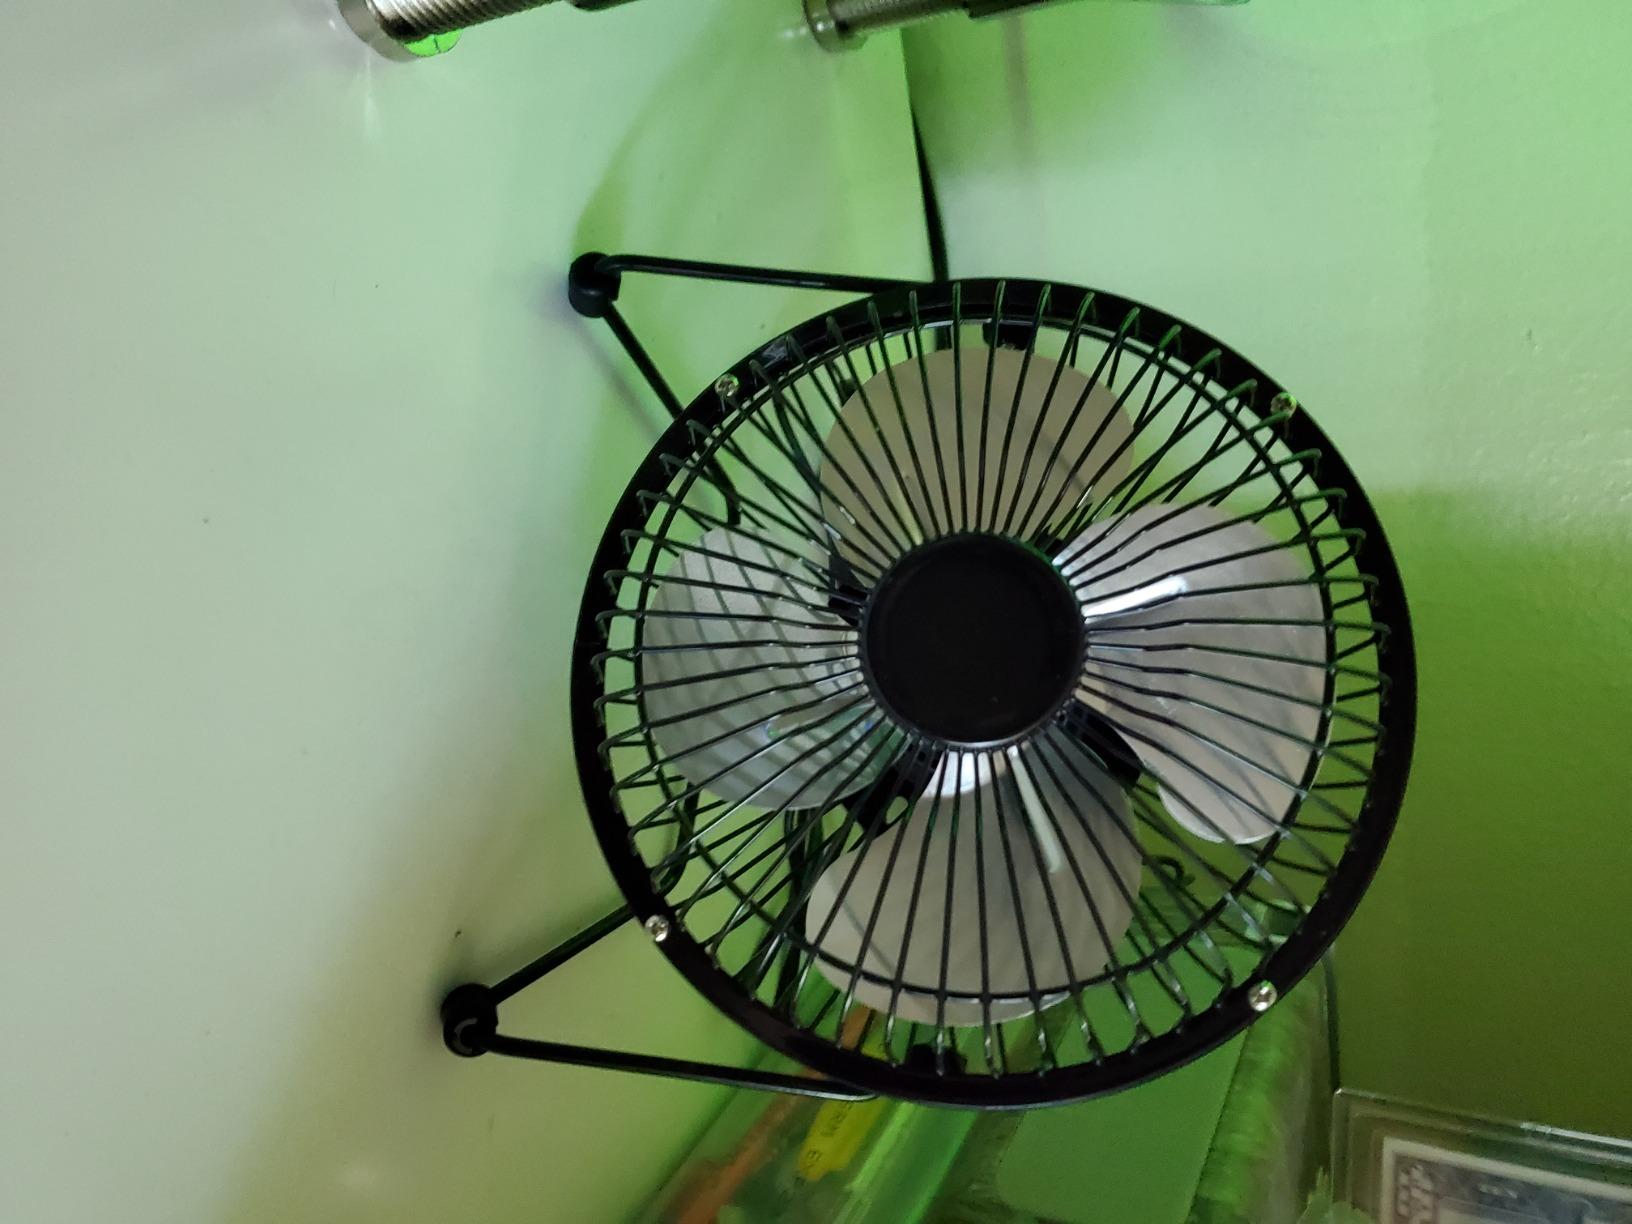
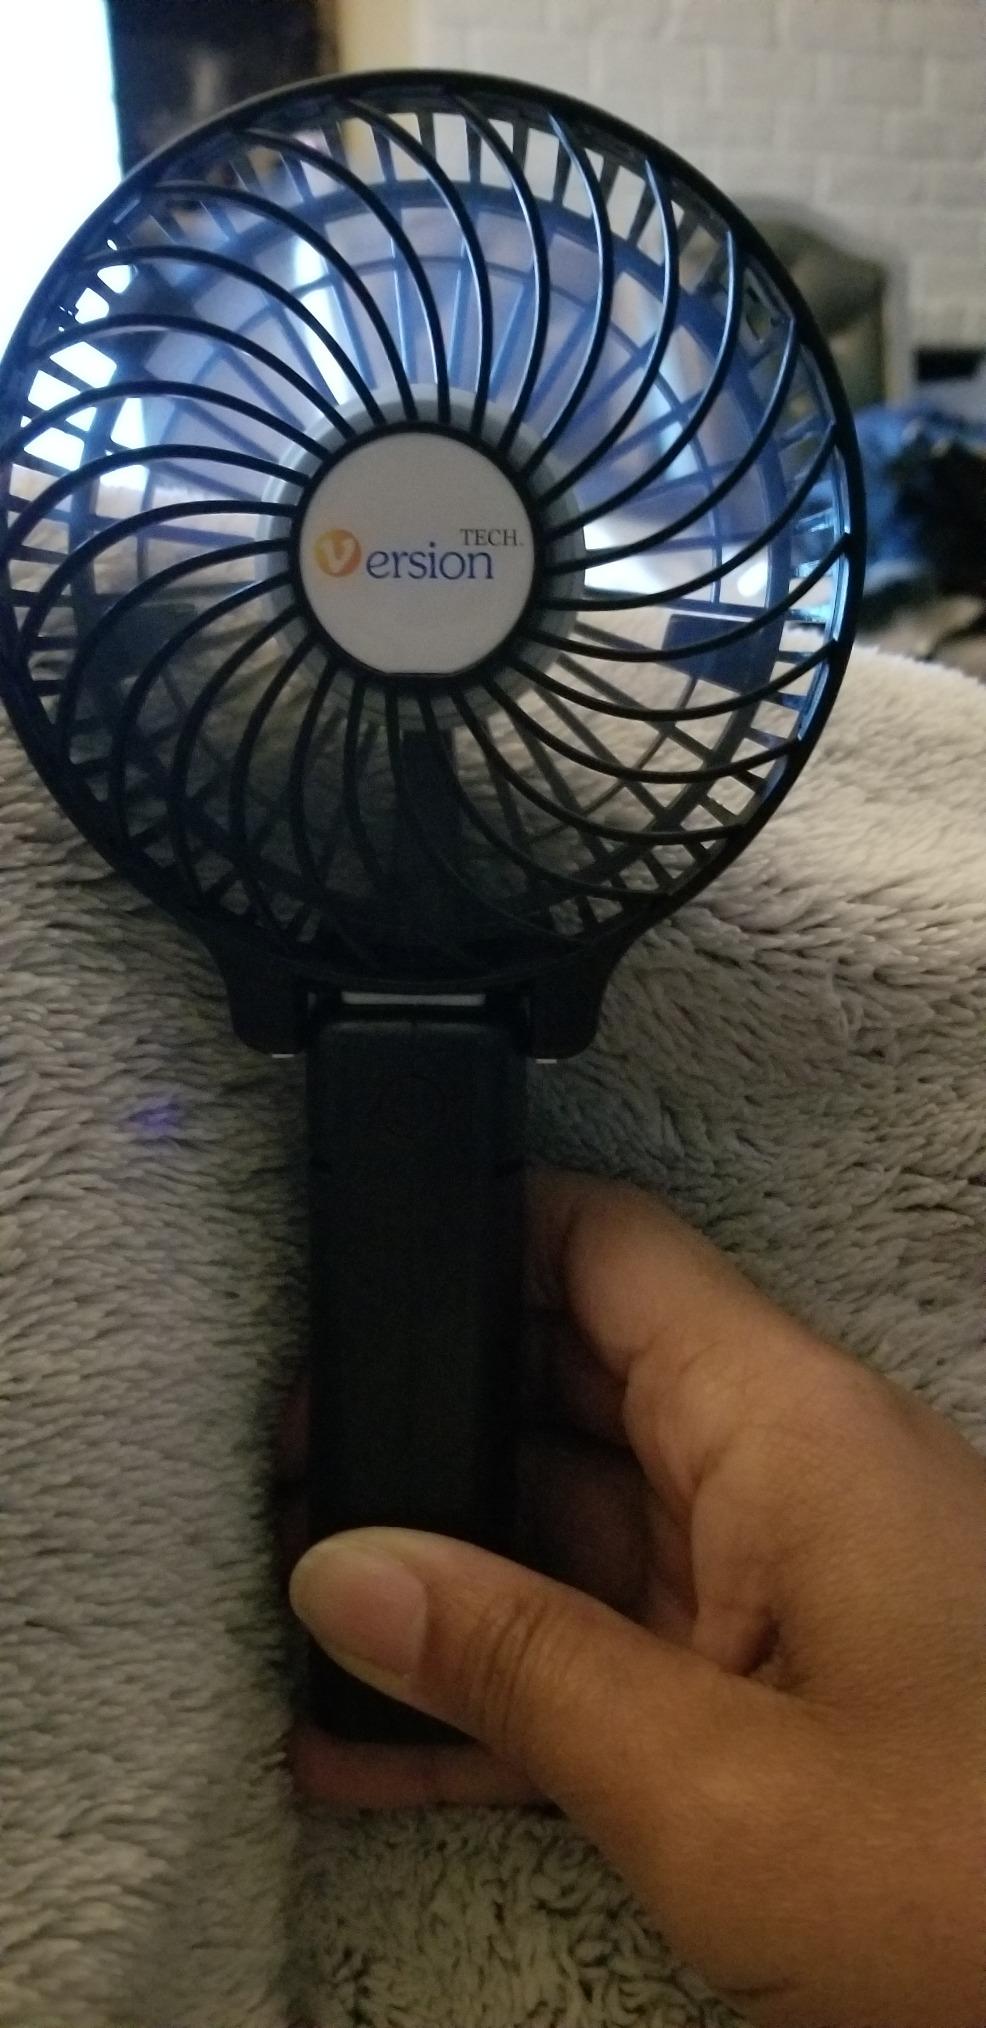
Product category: fan
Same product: no